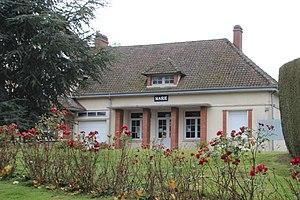
mairie St Hilaire de Briouze
Saint-Hilaire-de-Briouze est une commune française, située dans le département de l'Orne en région Normandie, peuplée de 313 habitants.